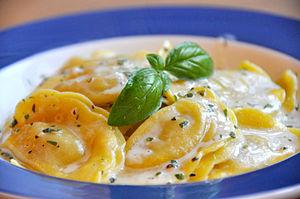
La cuisine provençale est une cuisine traditionnelle qui allie une grande diversité de produits de Provence méditerranéenne. Elle est historiquement avant tout tributaire, dès le Moyen Âge, de la prise du pouvoir des comtes de Provence dans le royaume de Naples, après la bataille de Bénévent en 1266, puis de l'installation des papes à Avignon. Elle n'en a pas moins évolué au cours des siècles suivants, en particulier avec l'arrivée des produits comestibles du Nouveau Monde.
Le ravioli est un produit typique de la cuisine italienne, provenant vraisemblablement de Chine sous le nom de » jiǎozi ». Les plus anciennes recettes figurent dans la littérature culinaire arabe de l’époque abbasside, notamment dans le Kitab al-Tabikh, livre de cuisine, d’al-Warrak. Le sambusaj est probablement la plus ancienne pasta ripiena connue. Il est l’ancêtre du ravioli.
La cuisine occitane est une cuisine diversifiée qui a des traits caractéristiques de la cuisine méditerranéenne, mais se différencie des cuisines catalane et italienne. En raison de la taille de l'Occitanie et la grande variété de ses terroirs, allant des Pyrénées aux Alpes, de la côte méditerranéenne au Massif central qu'elle englobe majoritairement, c'est une cuisine très variée mais, au-delà de la traditionnelle partition entre l'usage de la graisse de canard au sud ouest et de l'huile d'olive au sud-est, il existe un certain nombre de traits communs à l'ensemble de ce territoire et l'opposant parfois nettement au reste de la France.
La cuisine des Alpes méridionales est avant tout un compromis entre celles de la Provence et du Dauphiné. Elle n'en a pas moins ses spécifités, tant dans les entrées, que les plats de pâtes, les viandes et les fruits.